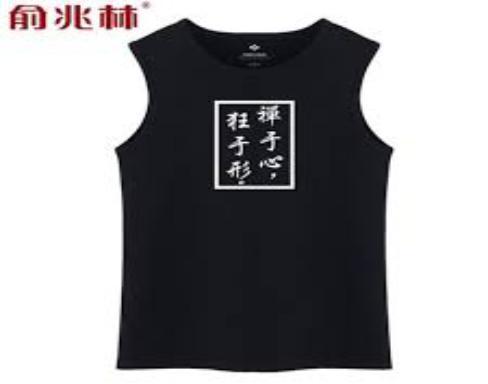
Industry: Clothes